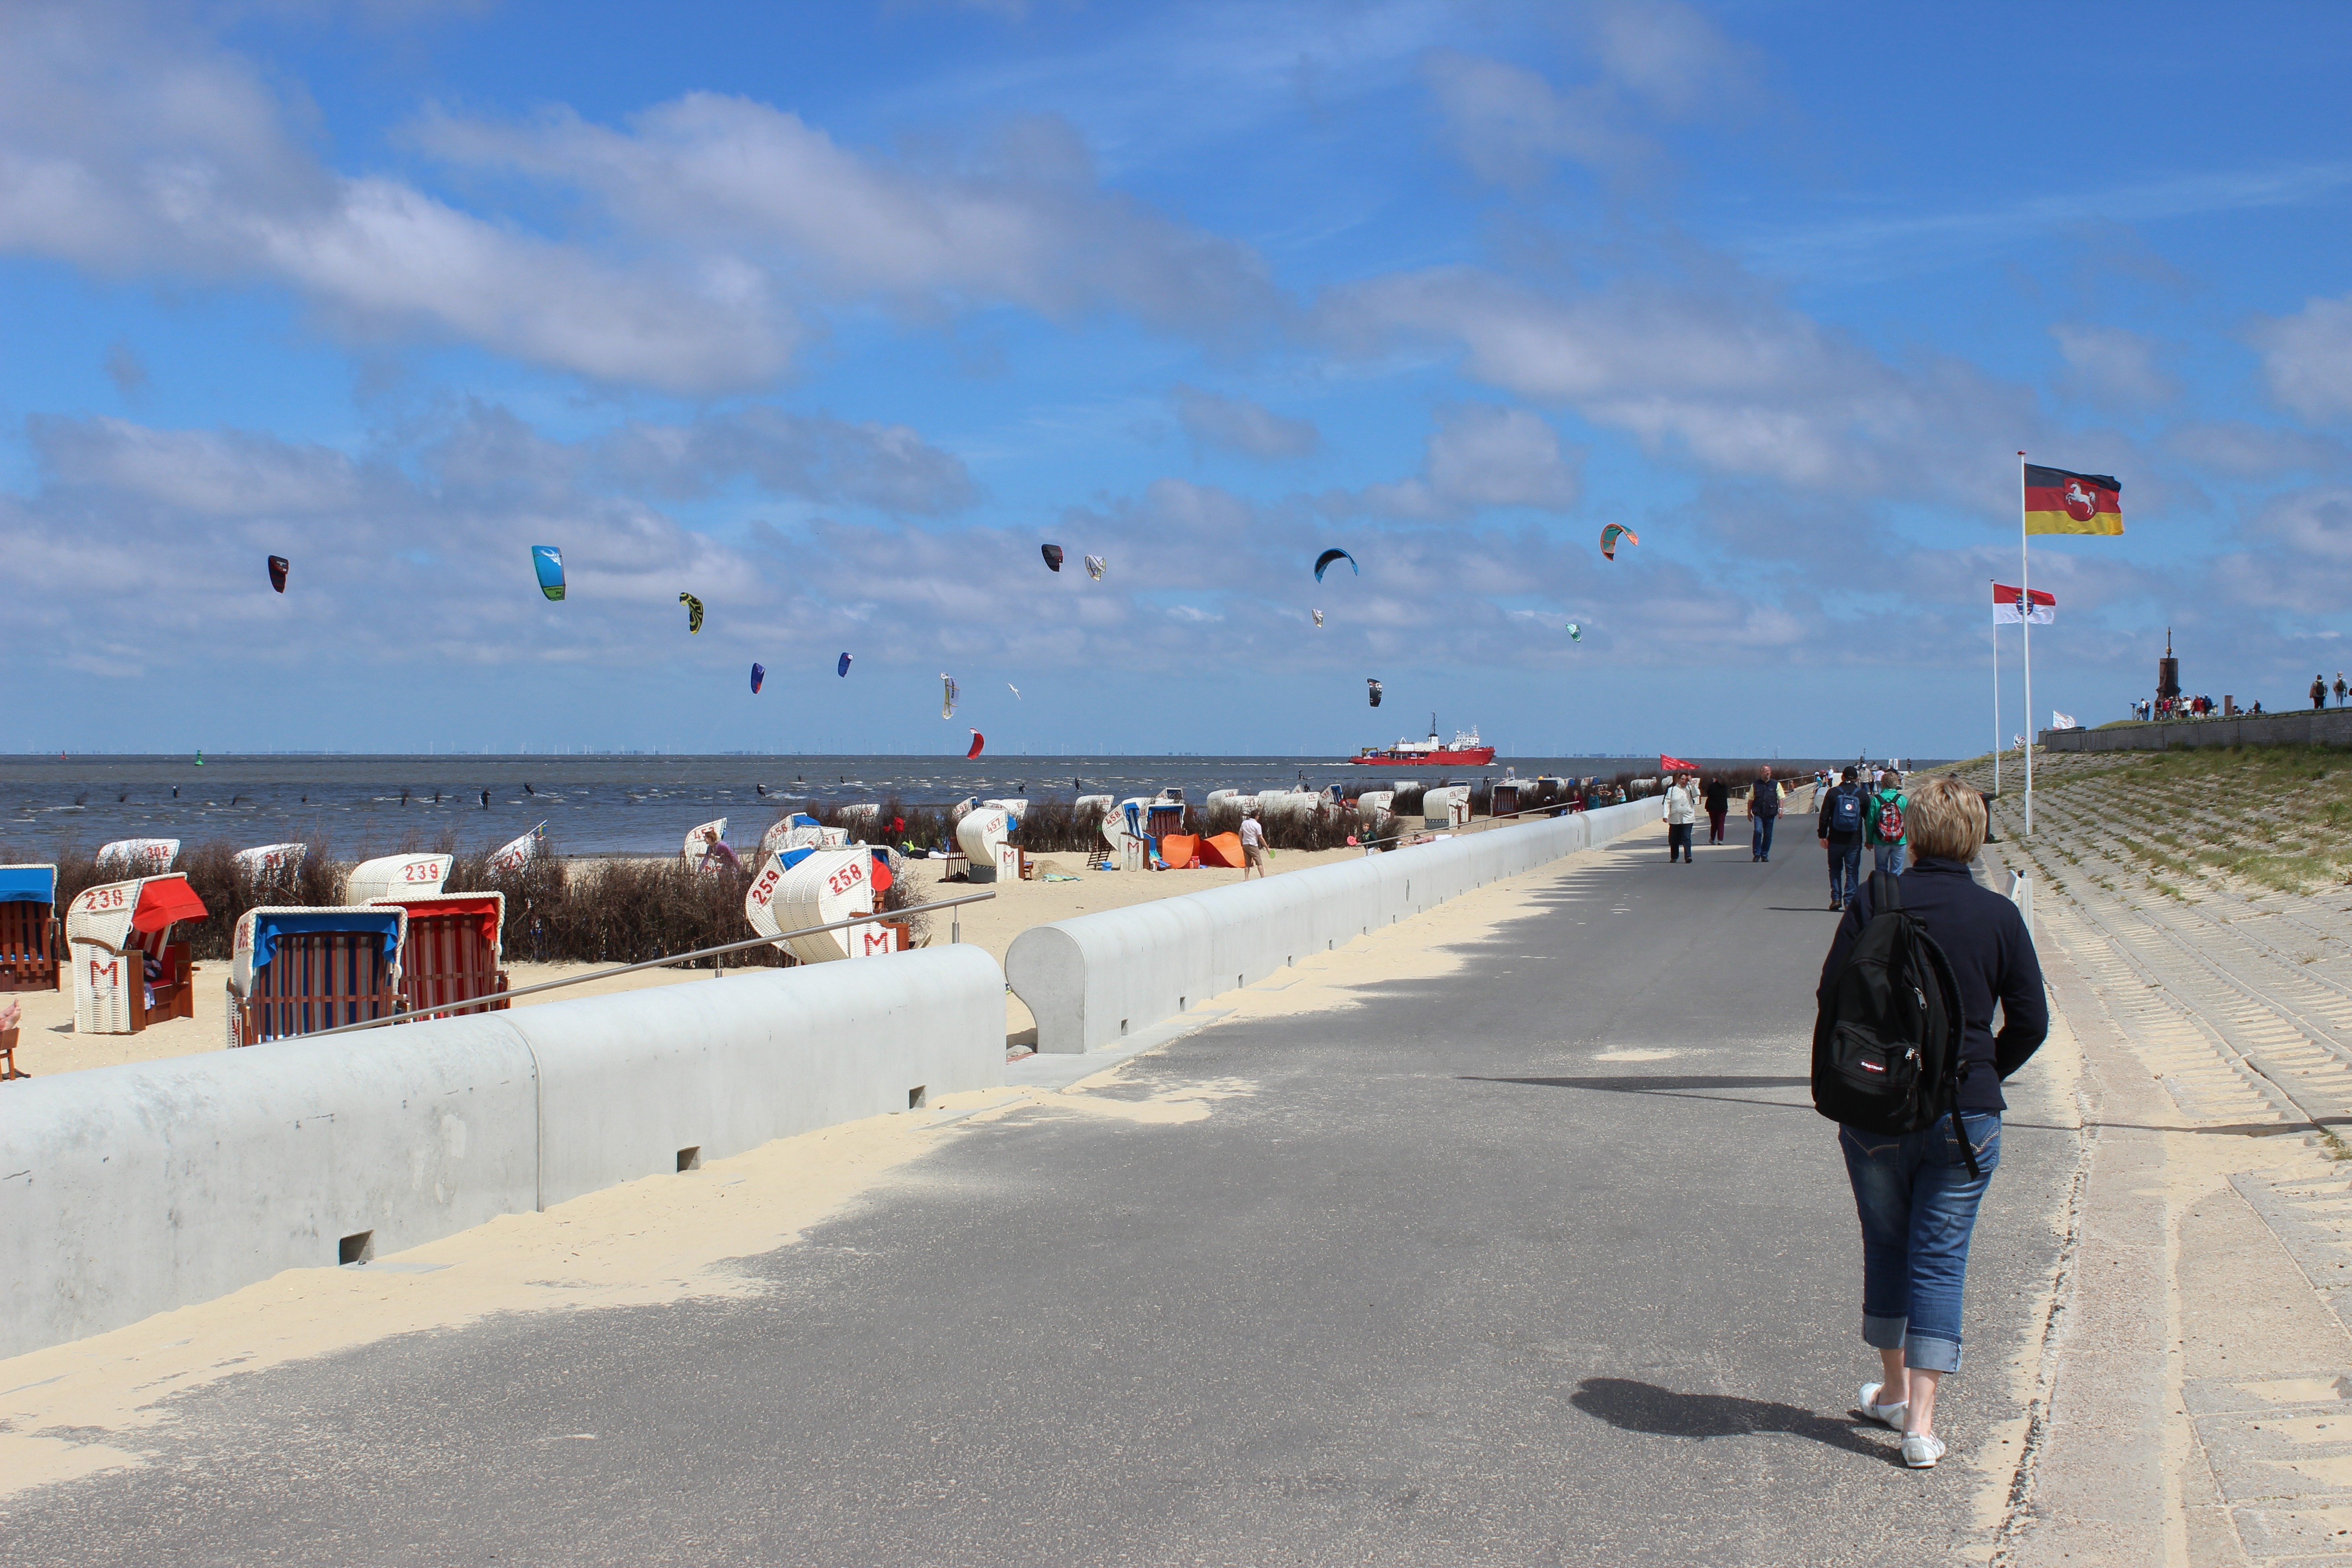
beach, sea, coast, sand, ocean, sky, boardwalk, woman, wind, walkway, vacation, toy, sports, promenade, kitesurfing, clubs, atmosphere of earth, windsports, kite sports